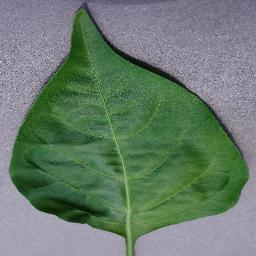
Label: Pepper,_bell___healthy